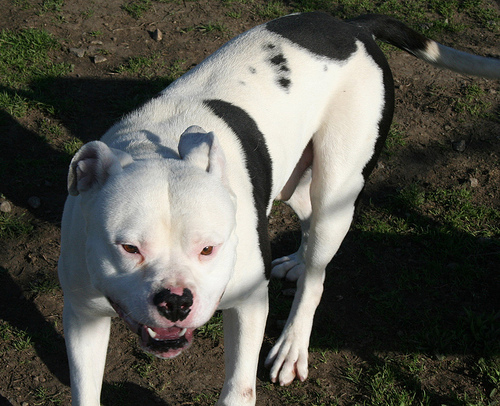
Animal: dog
Breed: american_bulldog